Horning

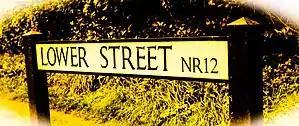
Street sign, Lower Street, Horning

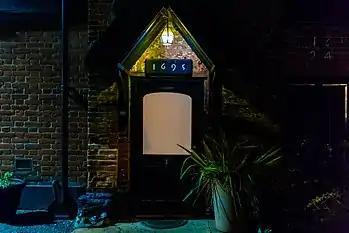
The Swan Inn house, Horning

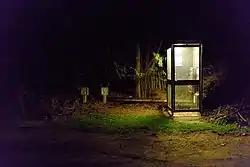
Horning telephone box

Arthur Ransome's books "Coot Club" and "The Big Six" were written based on his time spent in Horning. Several scenes in the books take place in the village.